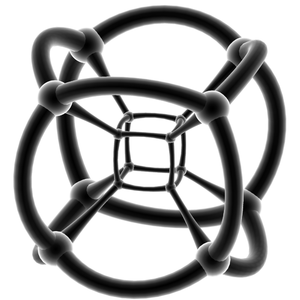
En géométrie, le tesseract, aussi appelé 8-cellules ou octachore, est l'analogue quadridimensionnel du cube, où le mouvement le long de la quatrième dimension est souvent une représentation pour des transformations liées du cube à travers le temps. Le tesseract est au cube ce que le cube est au carré ; ou, plus formellement, le tesseract peut être décrit comme un 4-polytope régulier convexe dont les frontières sont constituées par huit cellules cubiques.
Un polytope régulier convexe à 4 dimensions est un objet géométrique, analogue en 4 dimensions des solides de Platon de la géométrie en 3 dimensions et des polygones réguliers de la géométrie en 2 dimensions.